Les McKeown

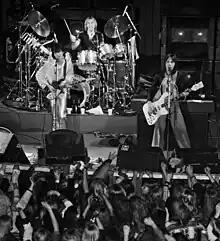
The Bay City Rollers performing in Helsinki, February 1978

Clark was eventually replaced as the lead singer of the band by McKeown, and a couple of months later, in early 1974, what became known as the classic line-up was completed, with guitarist John Devine being replaced by Stuart "Woody" Wood. Clark had originally recorded lead vocals on "Saturday Night", however, after leaving the band and being replaced by McKeown, his vocals were removed and rerecorded by McKeown instead. The version of "Saturday Night" with Clark on lead vocals struggled to come to any release fruition, however, in contrast, McKeown's version achieved considerable commercial success, reaching number one on the United States Billboard Hot 100. Clark disputed the success of the McKeown version, claiming that it was his recording of "Saturday Night" that performed well commercially and that he was "long overdue royalties" from its success.